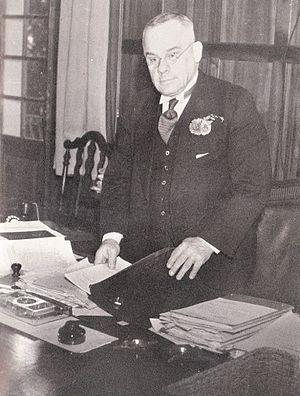
Jan Hendrik Hofmeyr est un universitaire et homme politique d'Afrique du Sud, administrateur du Transvaal, membre du Parti sud-africain puis du parti uni, membre du parlement pour la circonscription de Johannesbourg-Nord, ministre de l’intérieur et de la santé publique, ministre de l'éducation, des mines, de l'emploi et des affaires sociales dans le gouvernement de James Barry Hertzog et ministre des finances, de l'éducation et des mines dans les gouvernements du maréchal Jan Smuts.